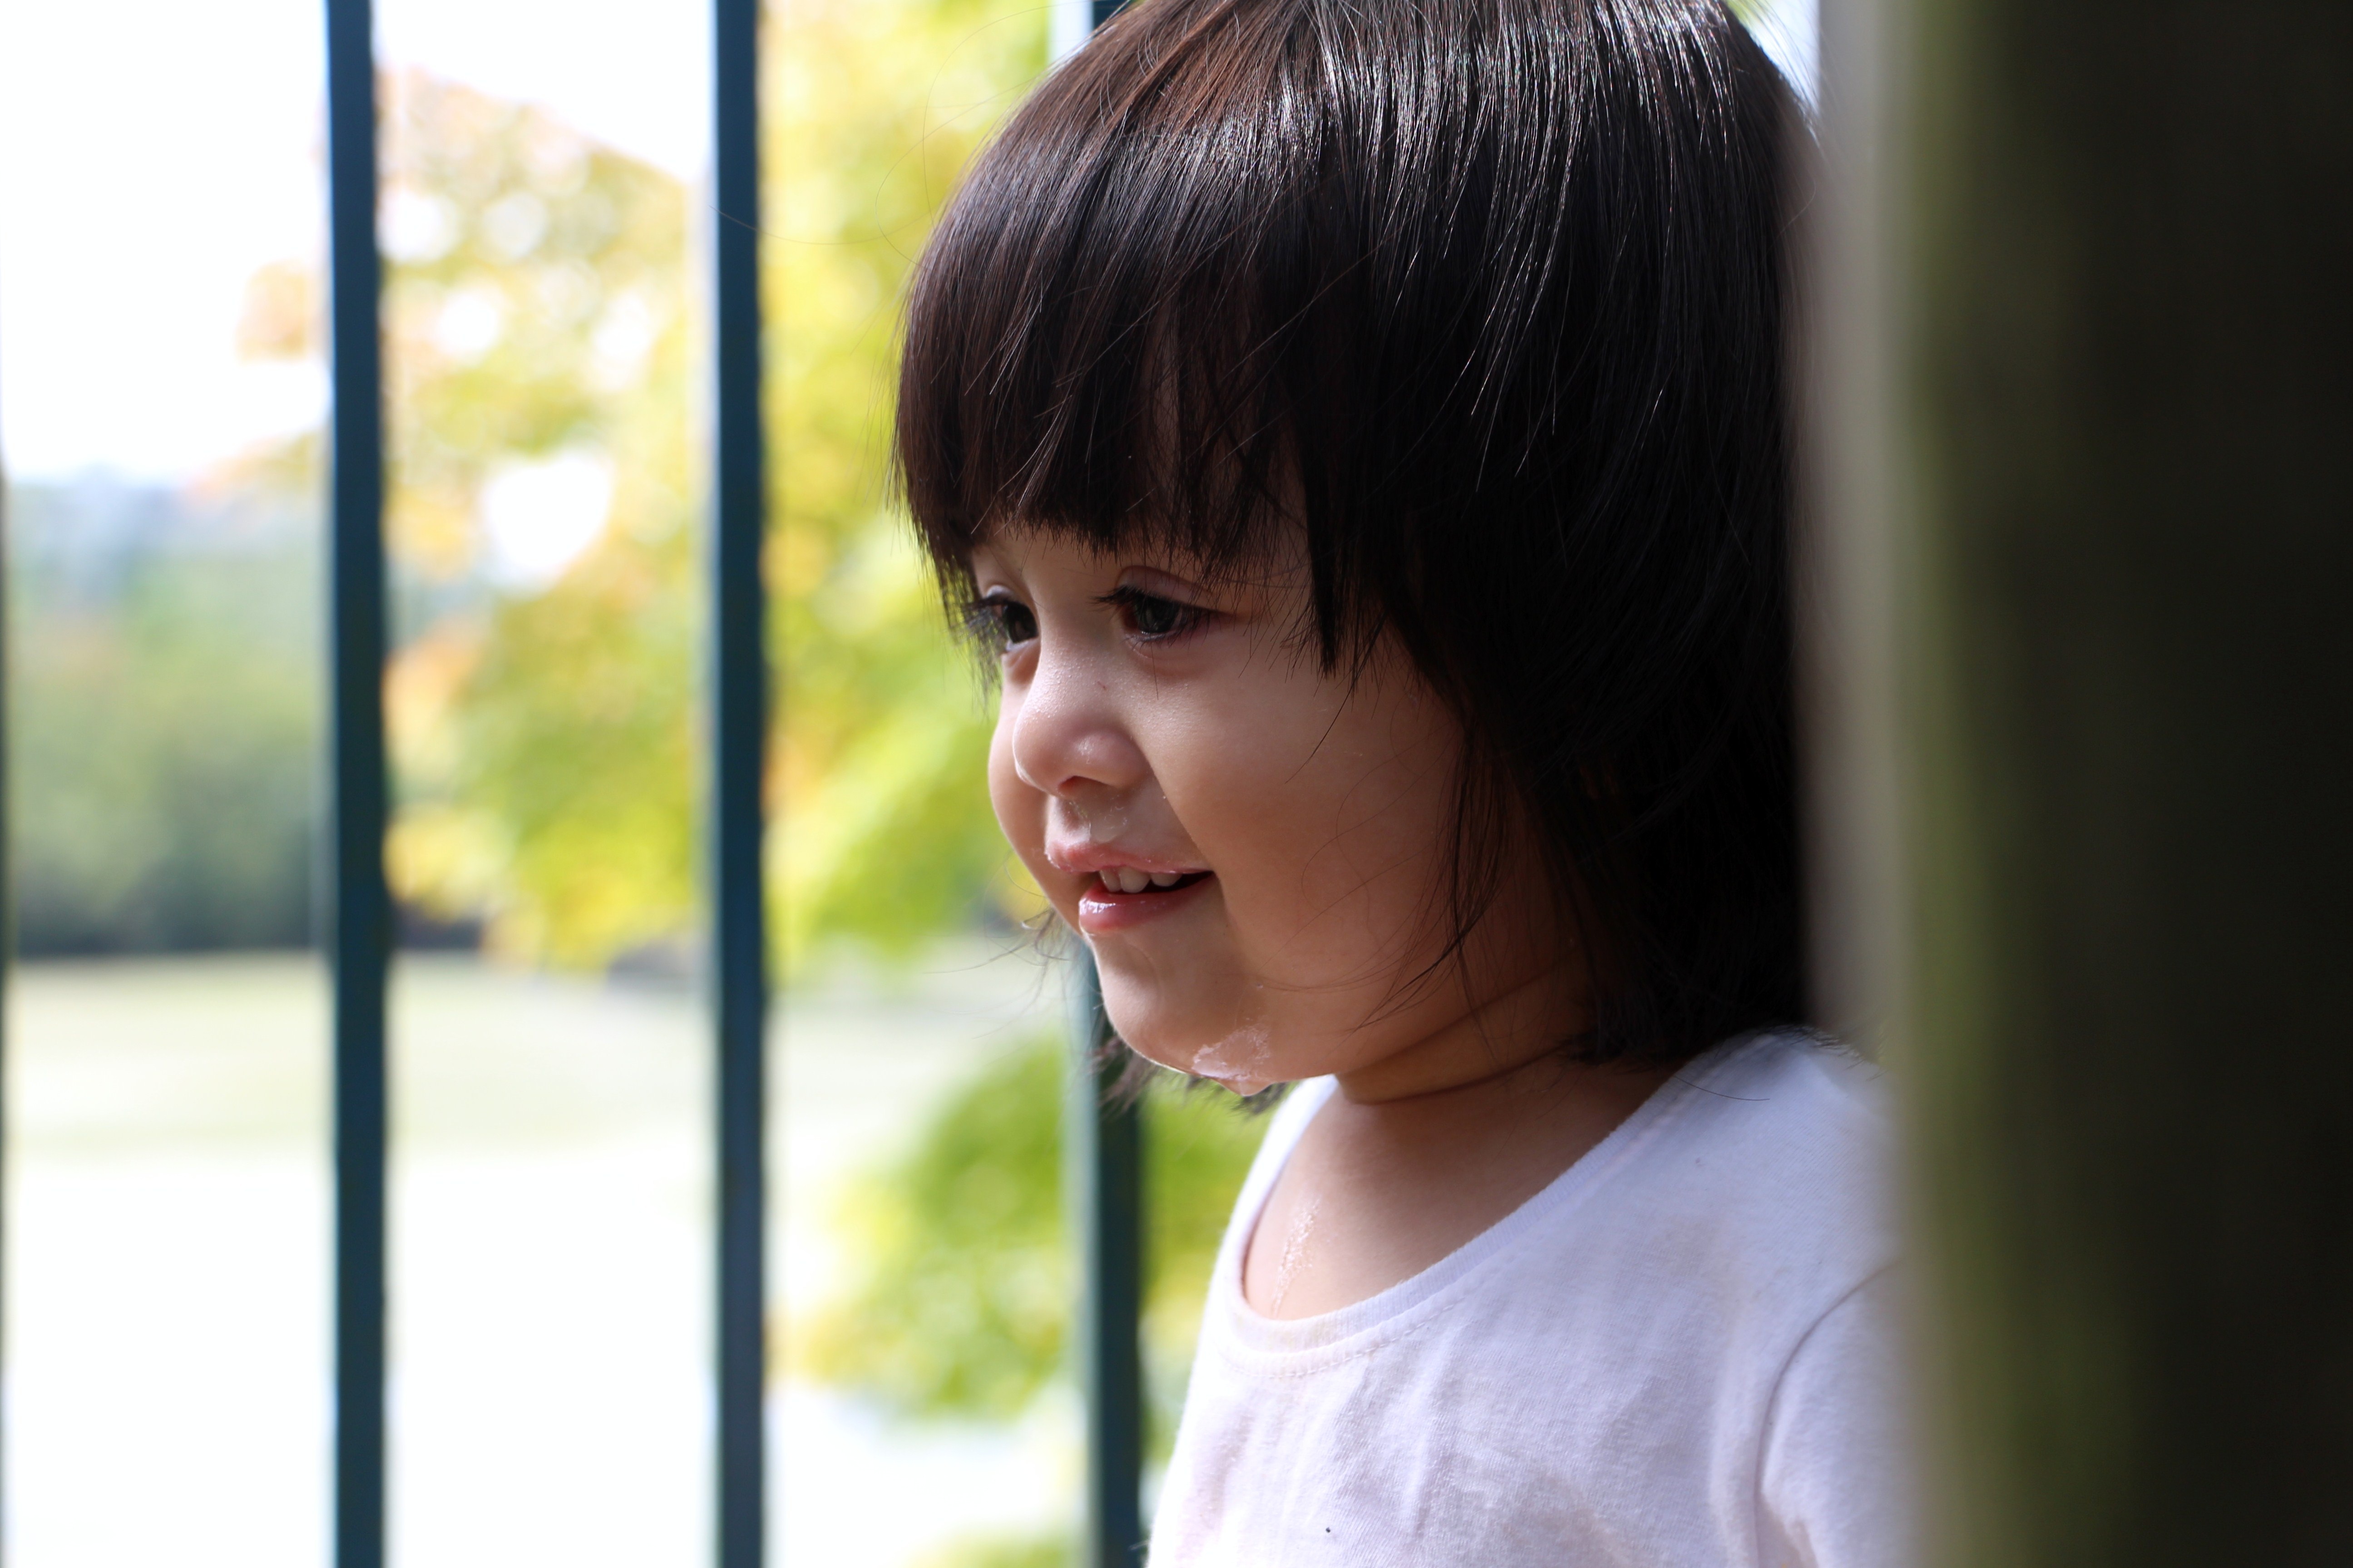
person, girl, woman, pond, portrait, model, spring, color, small, park, child, yellow, childhood, hairstyle, face, toddler, eye, photograph, skin, beauty, brown hair, portrait photography